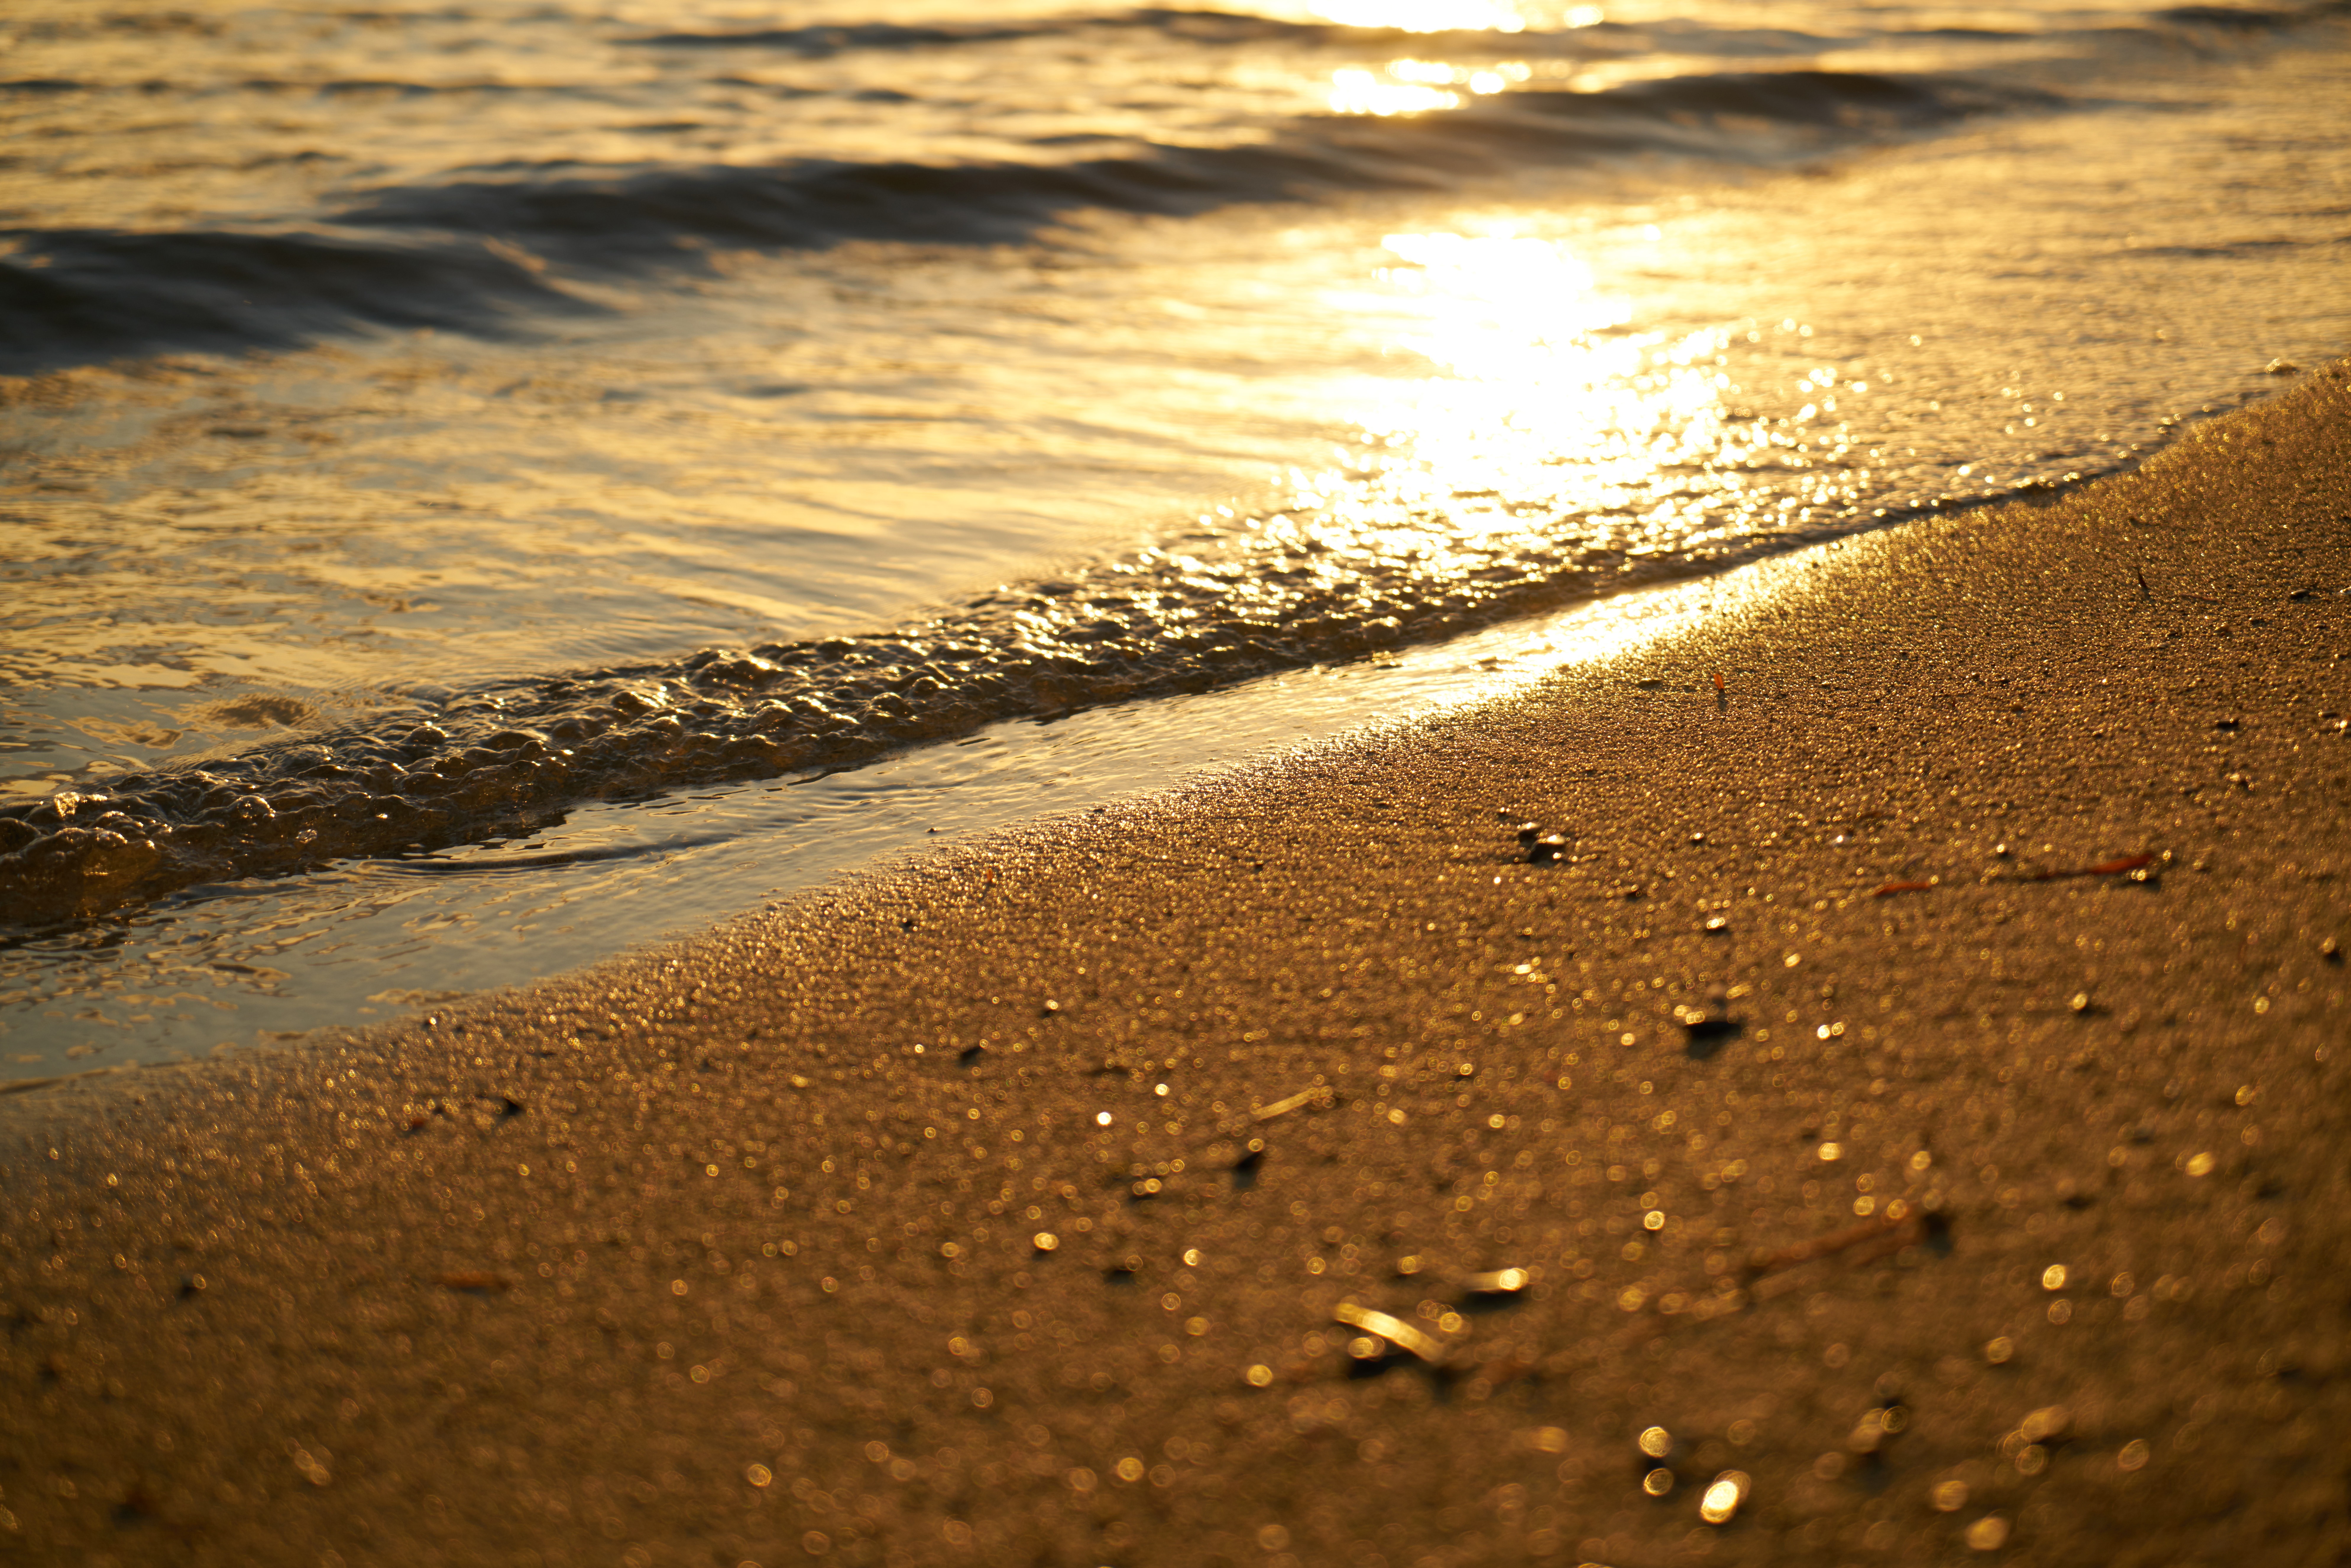
beach, sea, coast, water, nature, outdoor, sand, rock, ocean, horizon, light, cloud, sun, sunrise, sunset, sunlight, morning, shore, wave, dawn, summer, spring, reflection, natural, holiday, romantic, season, material, body of water, sunny, background, marine, wallpaper, beauty, emotional, beautiful, birth, mudflat, wind wave